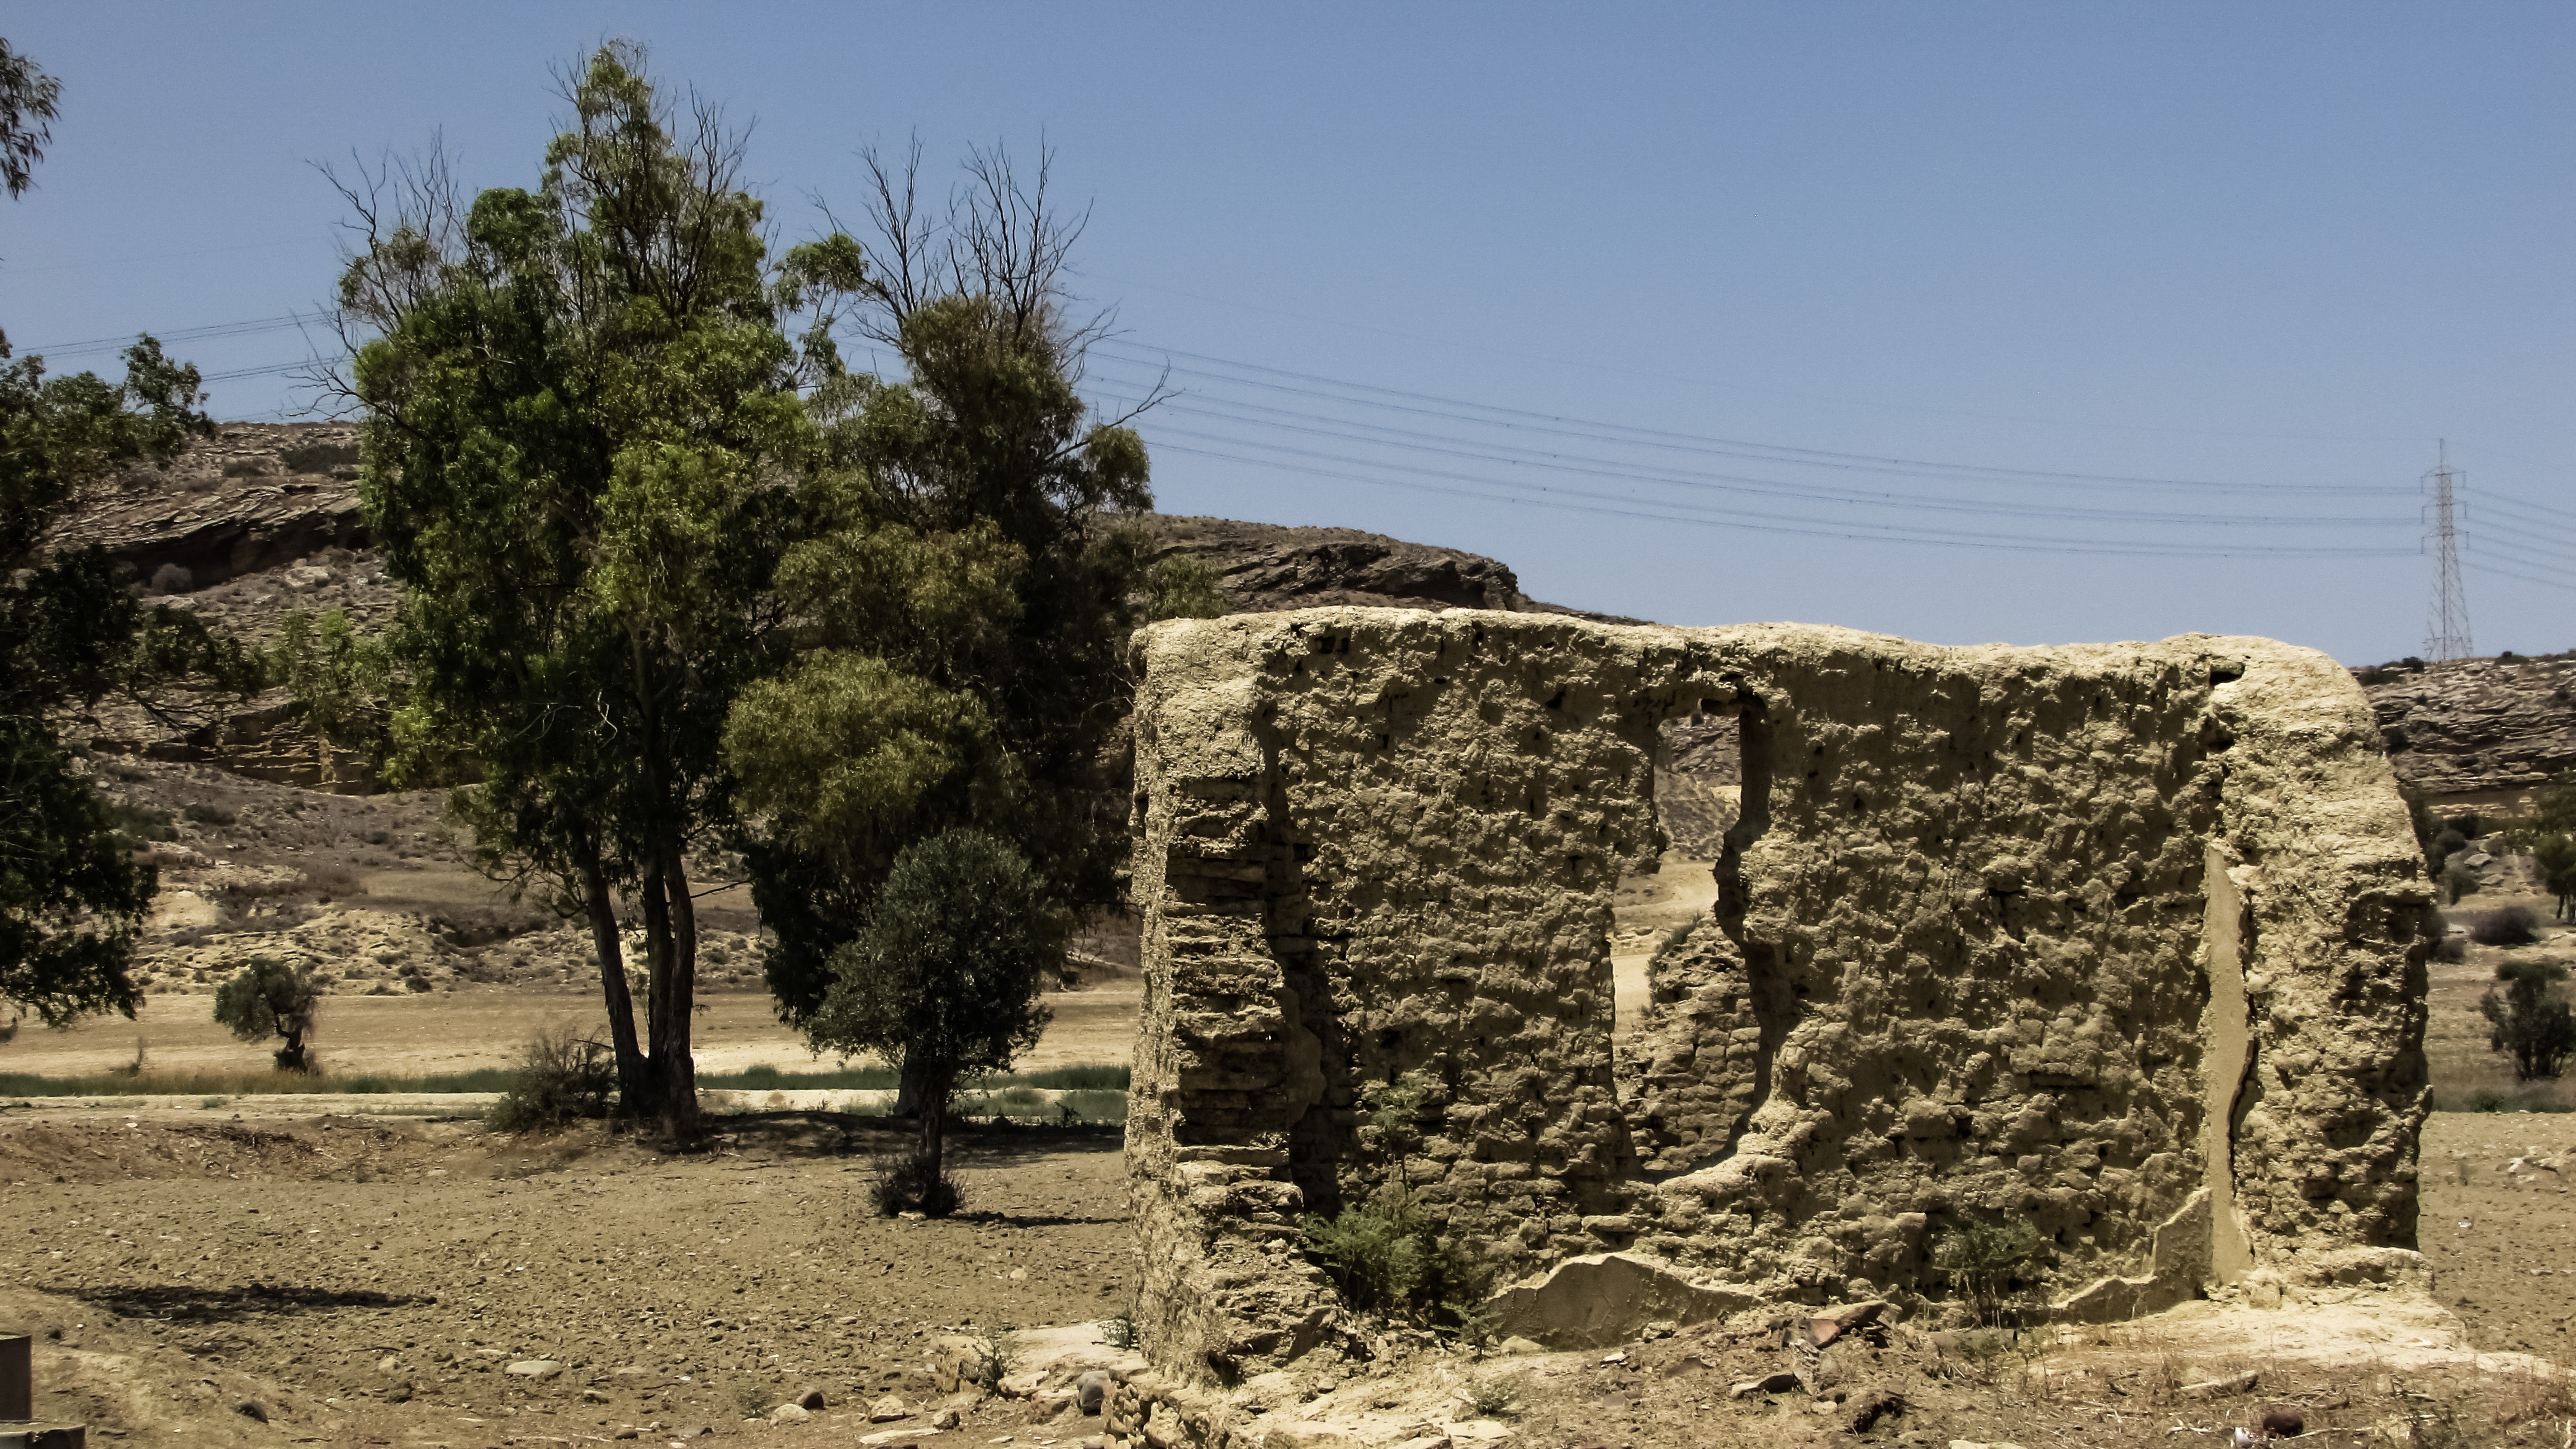
landscape, tree, rock, architecture, old, monument, village, abandoned, deserted, geology, temple, ruins, cyprus, archaeological site, ayios sozomenos, ancient history